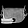
Label: Bag